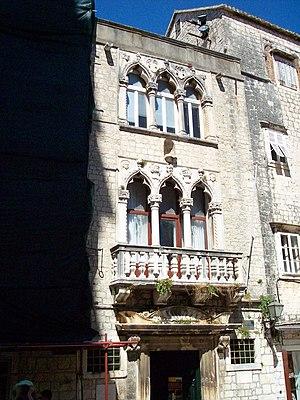
Trogir est une ville et une municipalité située en Dalmatie, dans le comitat de Split-Dalmatie, en Croatie. Au recensement de 2001, la municipalité comptait 12 995 habitants, dont 96,68 % de Croates et la ville seule comptait 10 907 habitants.